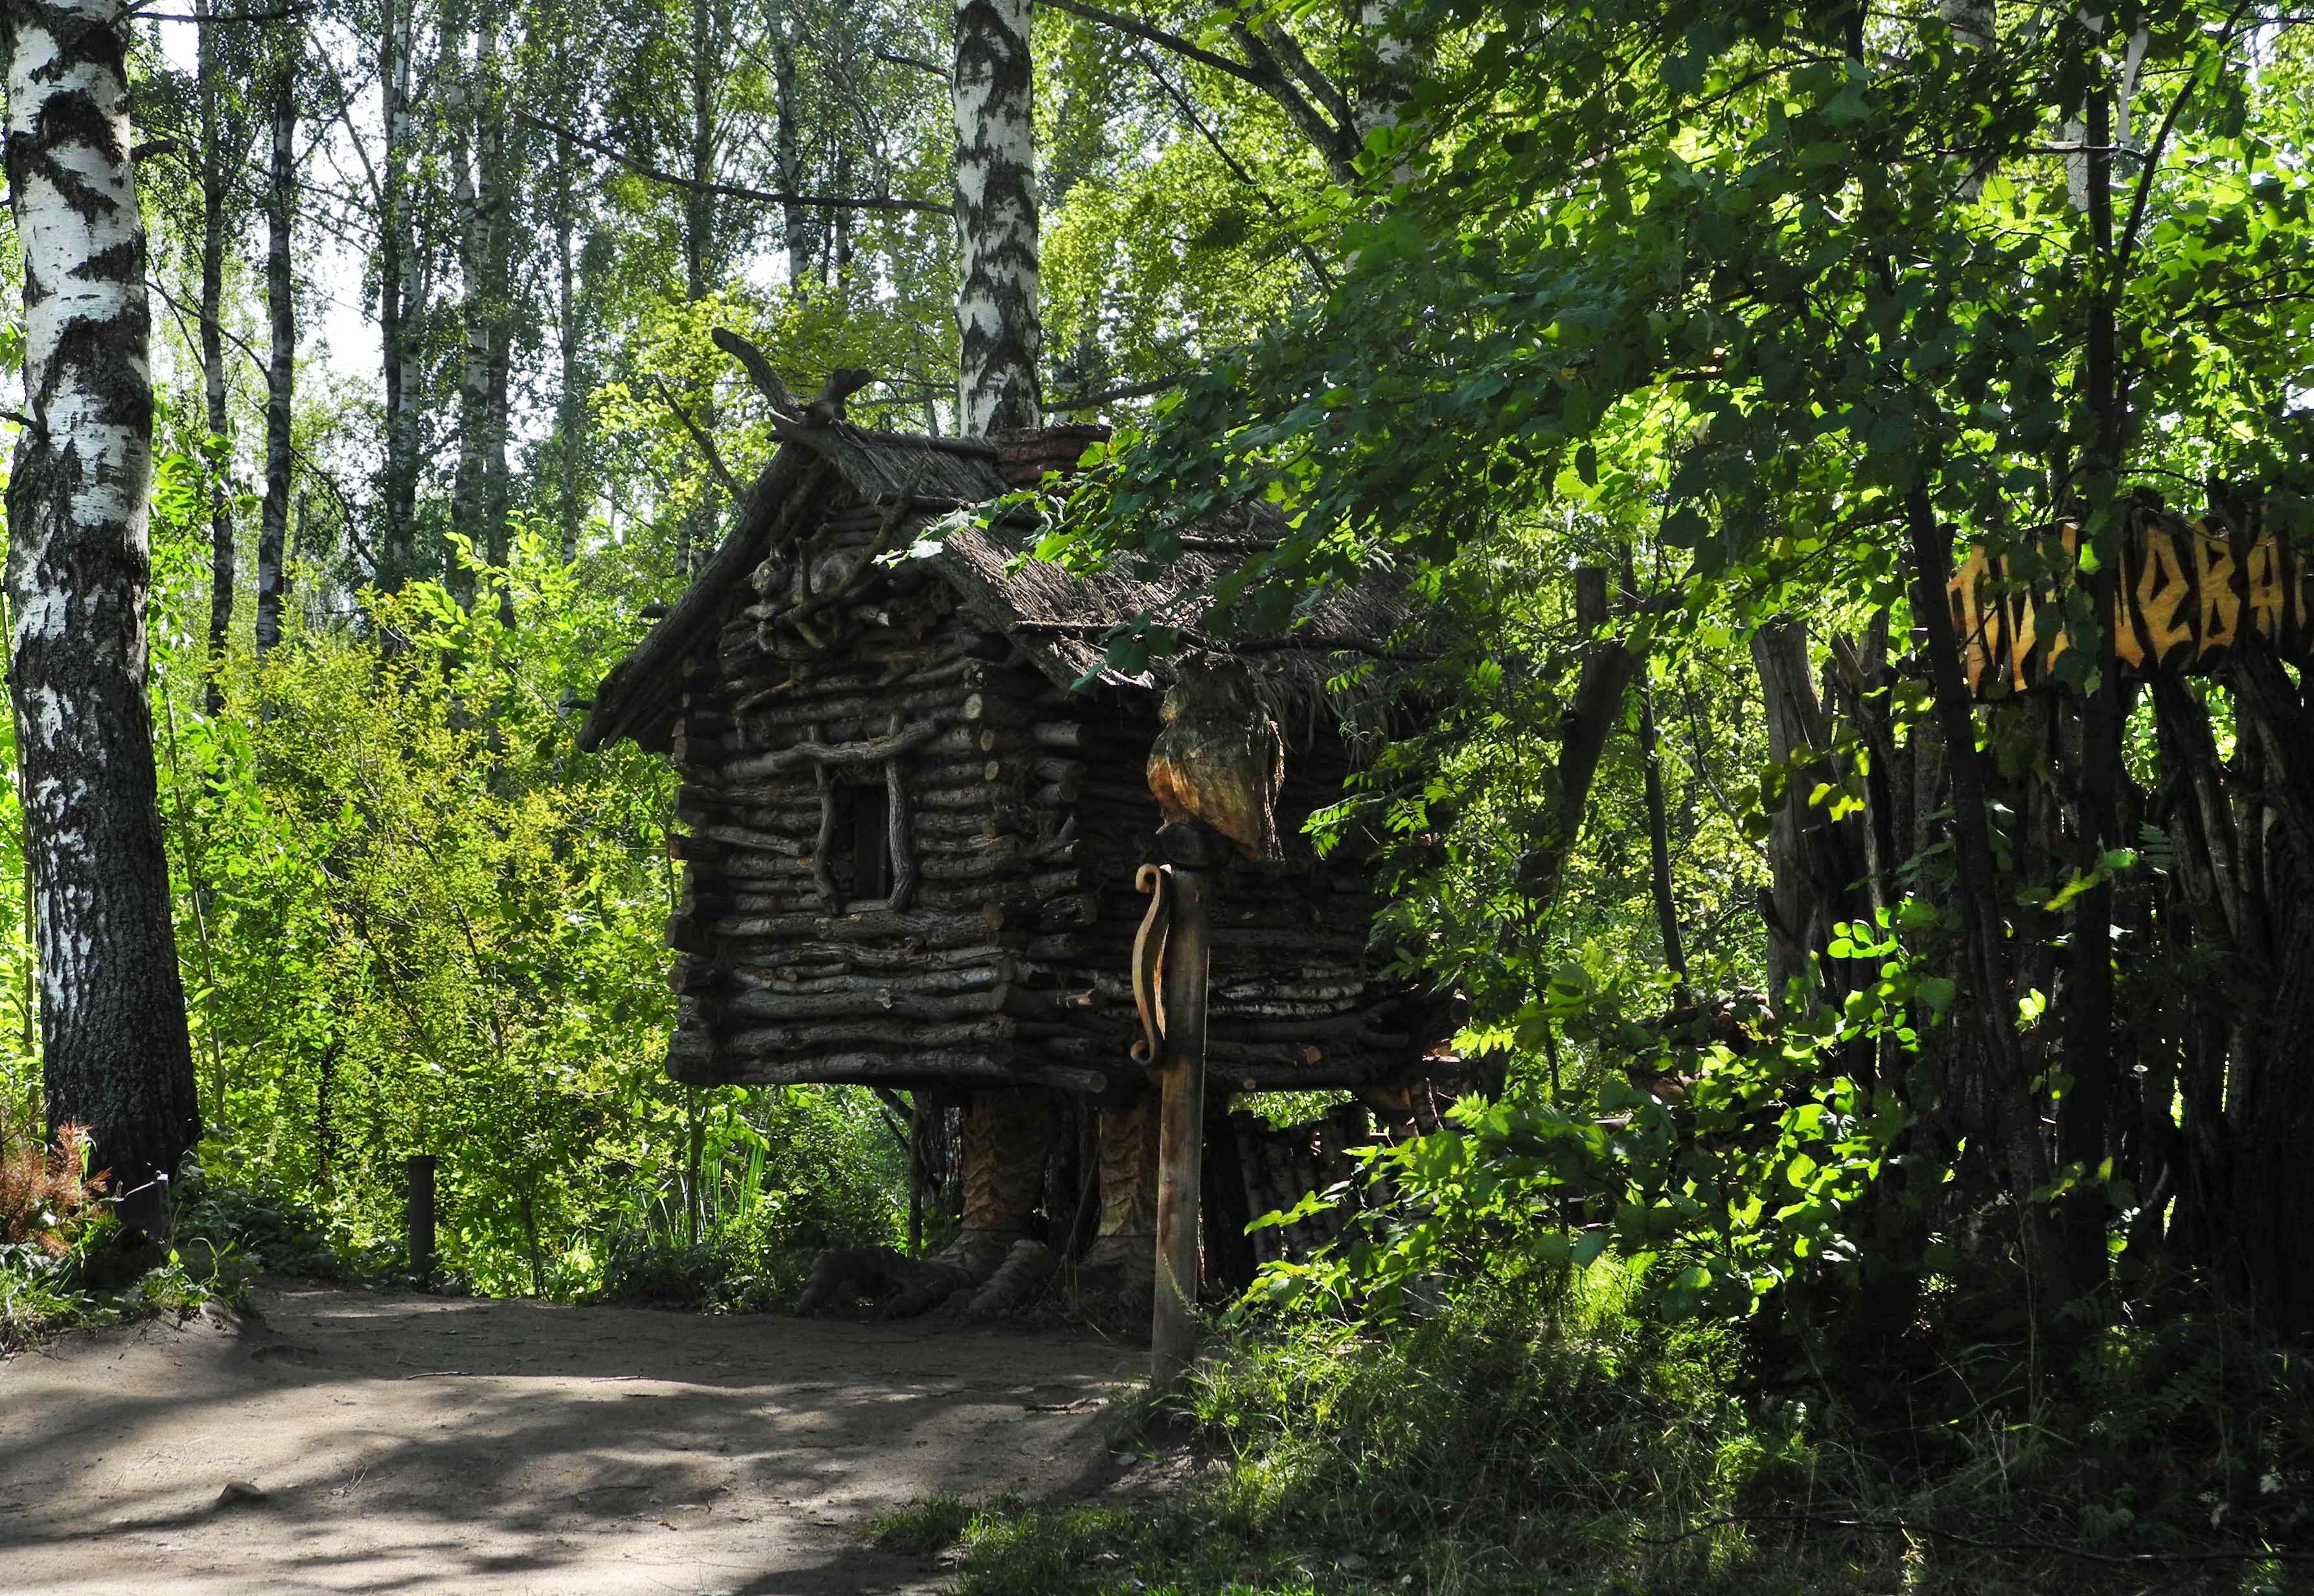
tree, forest, wood, trail, summer, vacation, hut, green, jungle, museum, autumn, tourism, rainforest, shrine, story, russia, woodland, habitat, rural area, open air museum, kostroma, sloboda, natural environment, woody plant